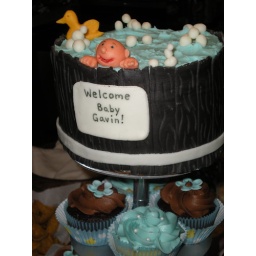
Baby in a bathtub cake